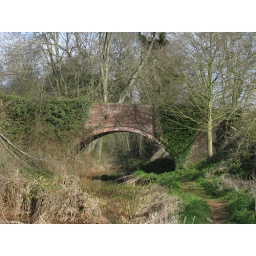
A bridge carrying the road over the Herefordshire and Gloucestershire canal north of Oxenhall.